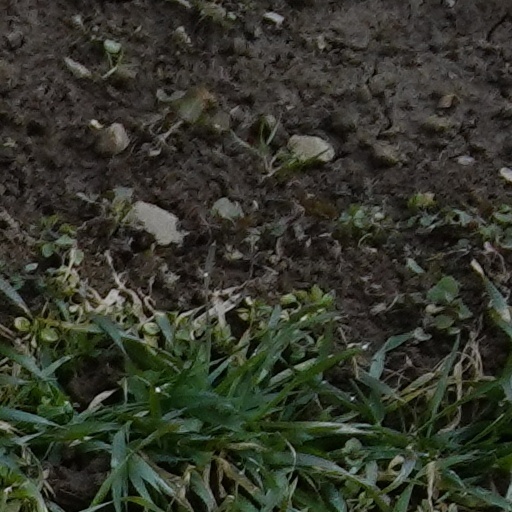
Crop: wheat